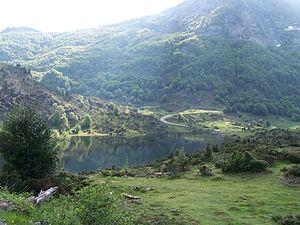
L'étang de Lers (Le Port, Ariège) et la route d'Aulus-les-Bains.
Le Port est une commune française, située dans le département de l'Ariège en région Occitanie.